Hadra vase

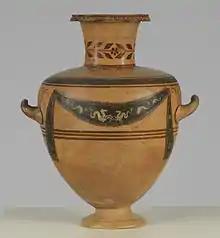
From Egypt, BC

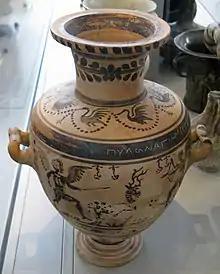
Egyptian Hâdra vase, 3rd century

The modern scholarly term Hâdra vases (also Hadra vases) describes a group of Hellenistic painted hydriai. Apart from late Panathenaic prize amphorae, it is the only substantial group of figurally or ornamentally painted vases in the Greek world of the 3rd century BC (the rare Centuripe ware vases from Sicily continued even later).